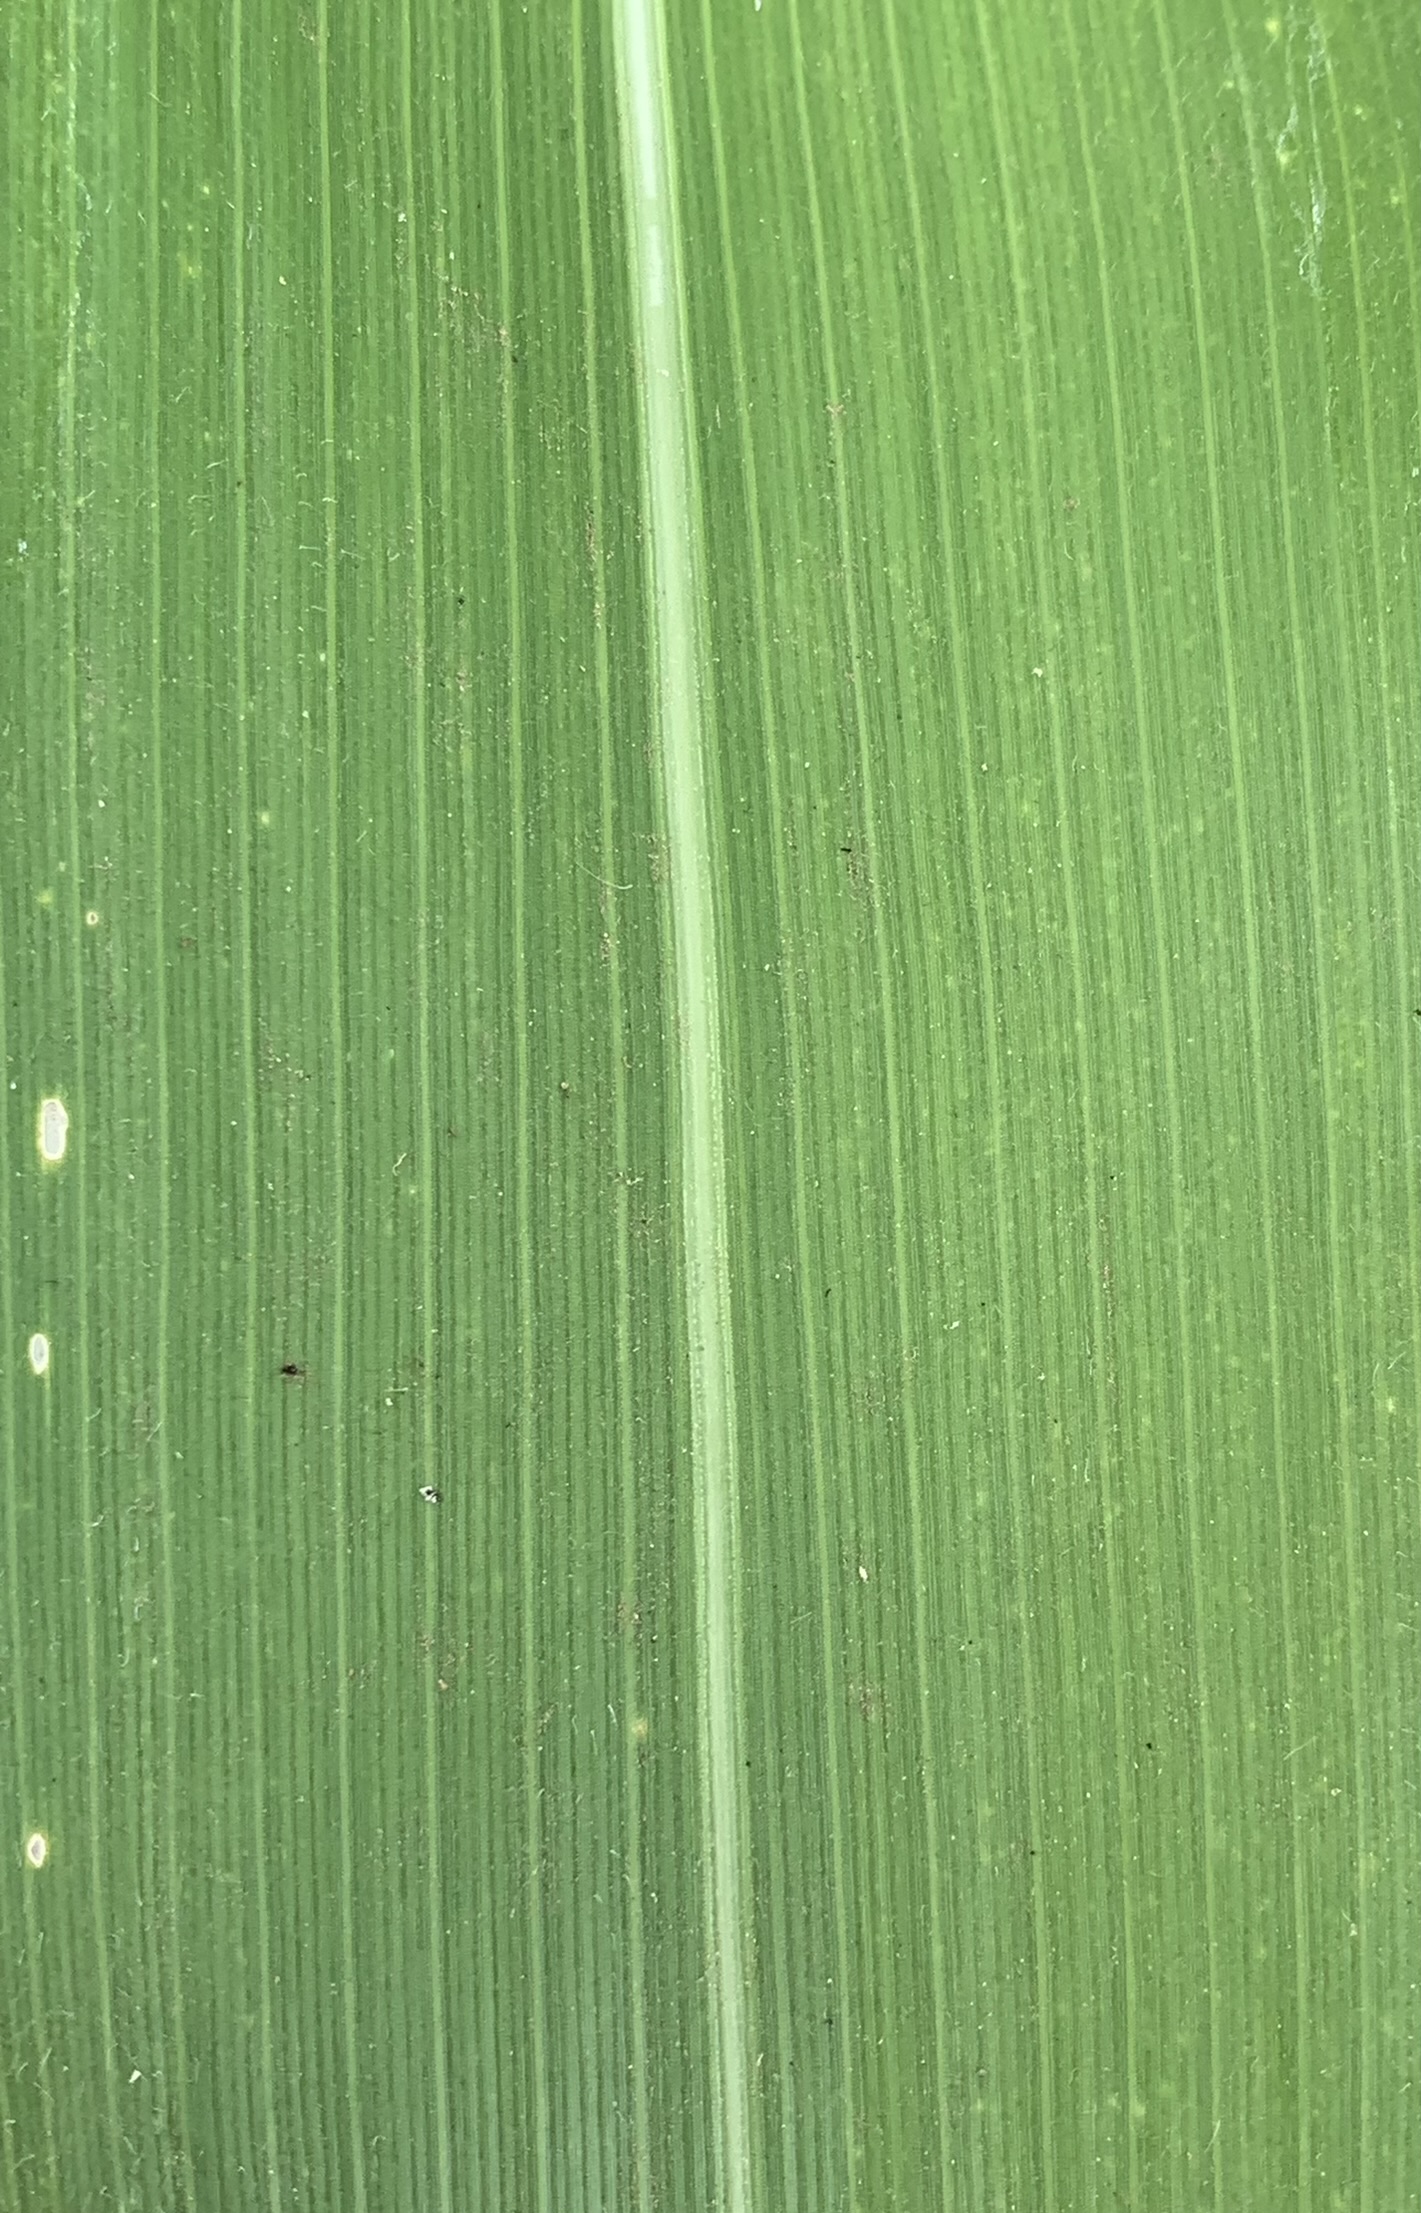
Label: Healthy